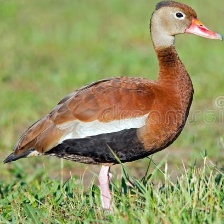
Species: SPOTTED WHISTLING DUCK
Scientific name: DENDROCYGNA GUTTATA
ImageNet parent category: drake